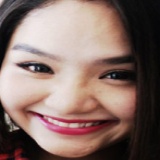
ca sĩ Miu Lê